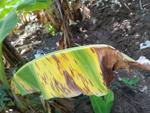
Label: segatoka